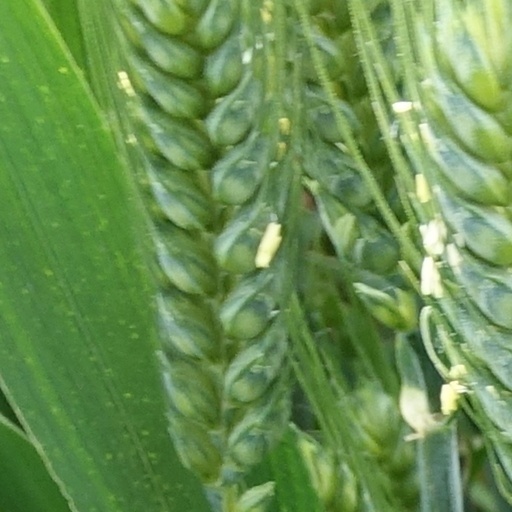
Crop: wheat